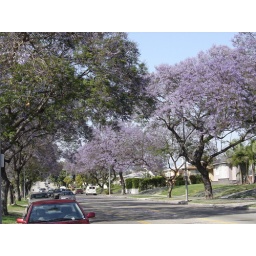
Violet flower tree in LA